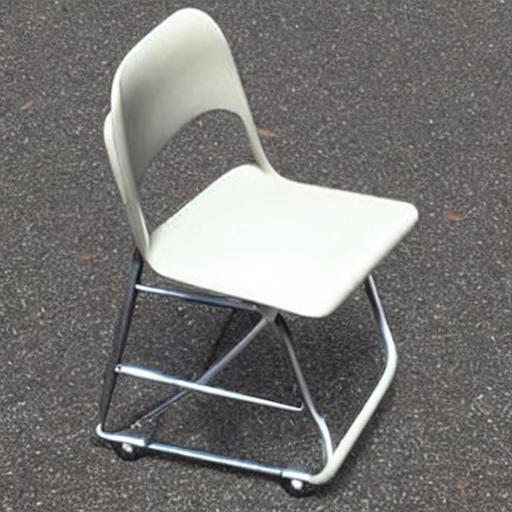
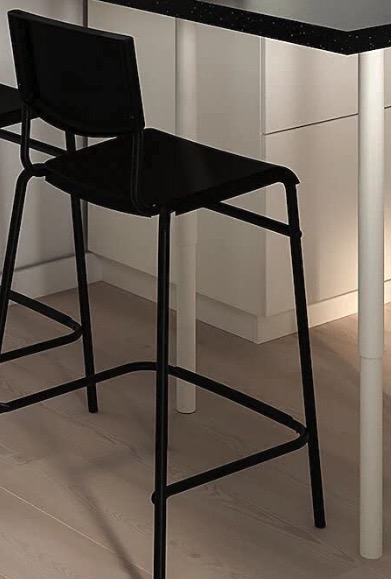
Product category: stool
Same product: no